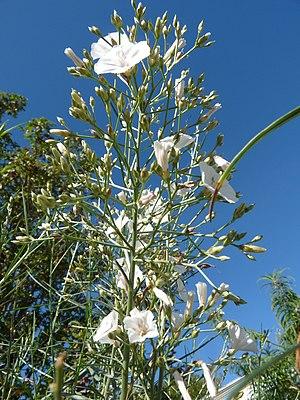
Inflorescence de Convolvulus ×despreauxii à la Collection nationale de Convolvulacées à Châtenay-Malabry
Convolvulus ×despreauxii est une espèce hybride de plantes de la famille des Convolvulaceae, endémique des îles Canaries. C’est un hybride de Convolvulus floridus et Convolvulus scoparius.